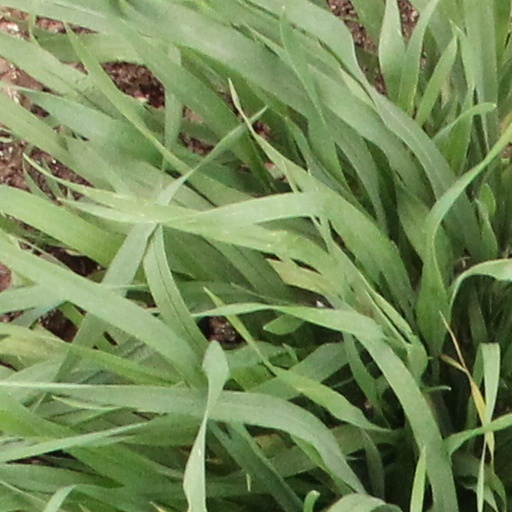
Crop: wheat